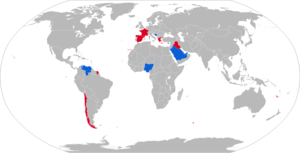
L'AMX-30 est un char de combat principal de deuxième génération, qui a équipé l'armée française pendant plus de trente ans. À partir de 1966, il a été construit à 3 571 exemplaires, versions dérivées comprises. La moitié de la production a été exportée. 1 100 châssis ont été utilisés pour développer d'autres systèmes d'armes sur châssis blindés, tels le char de dépannage AMX-30D, l'obusier automoteur de 155 mm AUF1 ou le véhicule de lancement du missile Pluton.